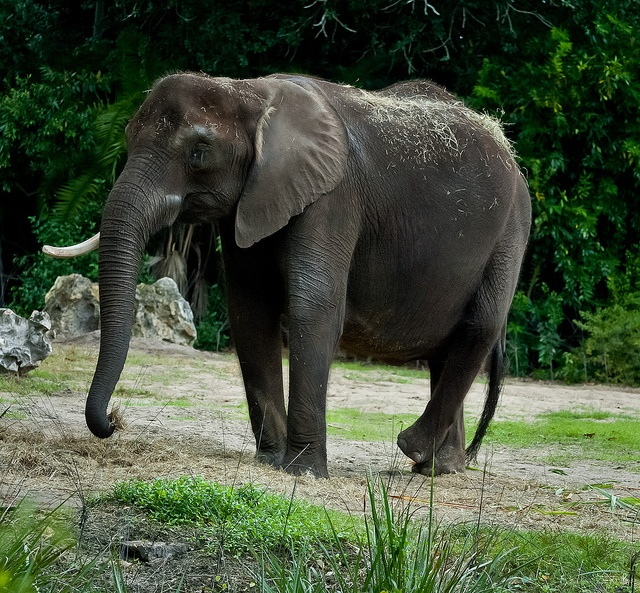
A large gray elephant standing in a lush green field.
An elephant standing in front of some trees.
A dirty elephant walks over a field with dead grass.
An elephant standing on three feet under a tree.
An elephant covered in hay standing in a field.